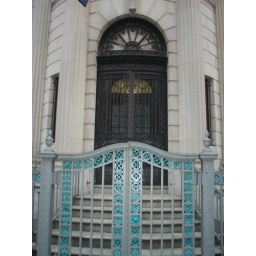
Fun door to home in Brooklyn